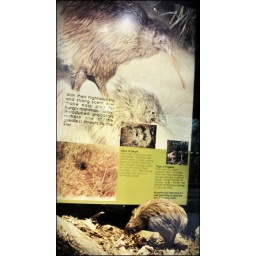
kiwi bird ,endangered animal in New Zealand